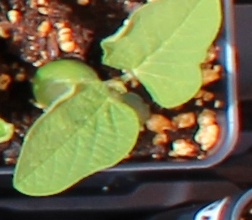
Label: Soybean